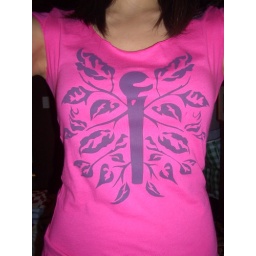
the shirt a girl is wearing in the music video for a perfect situation by weezer. silkscreened using freezer paper.